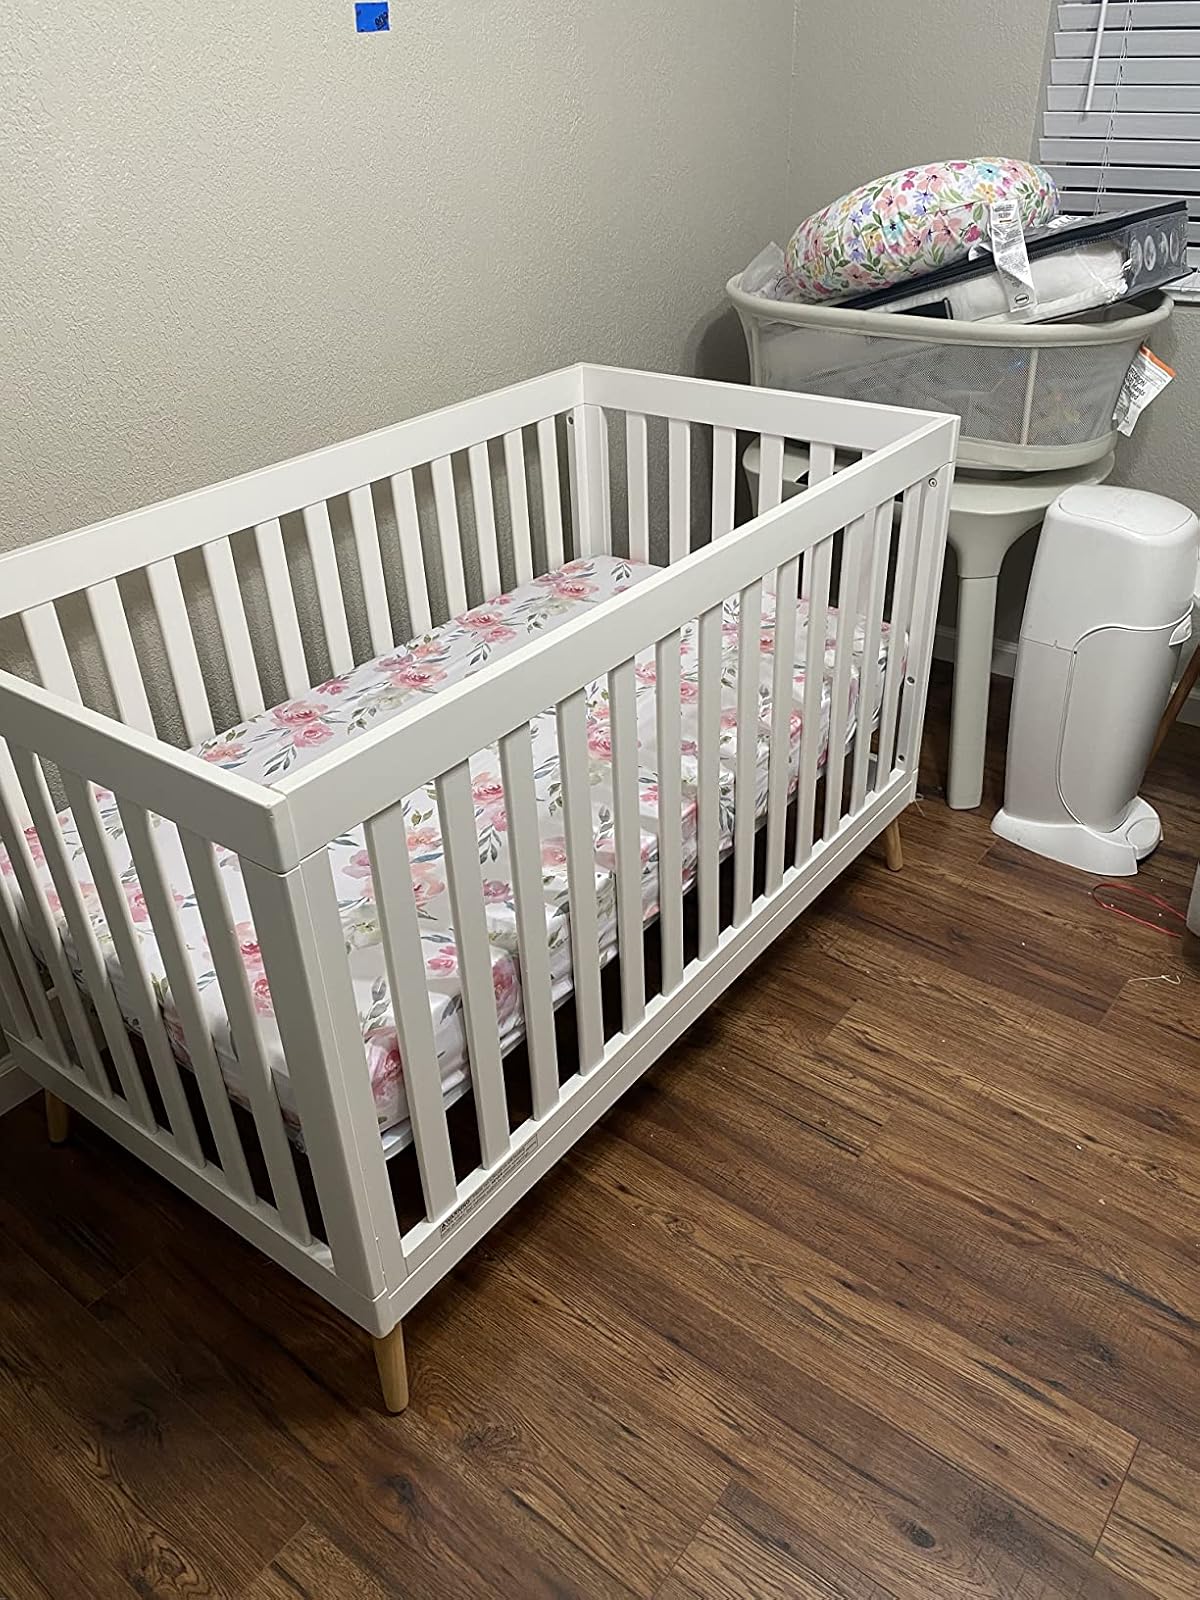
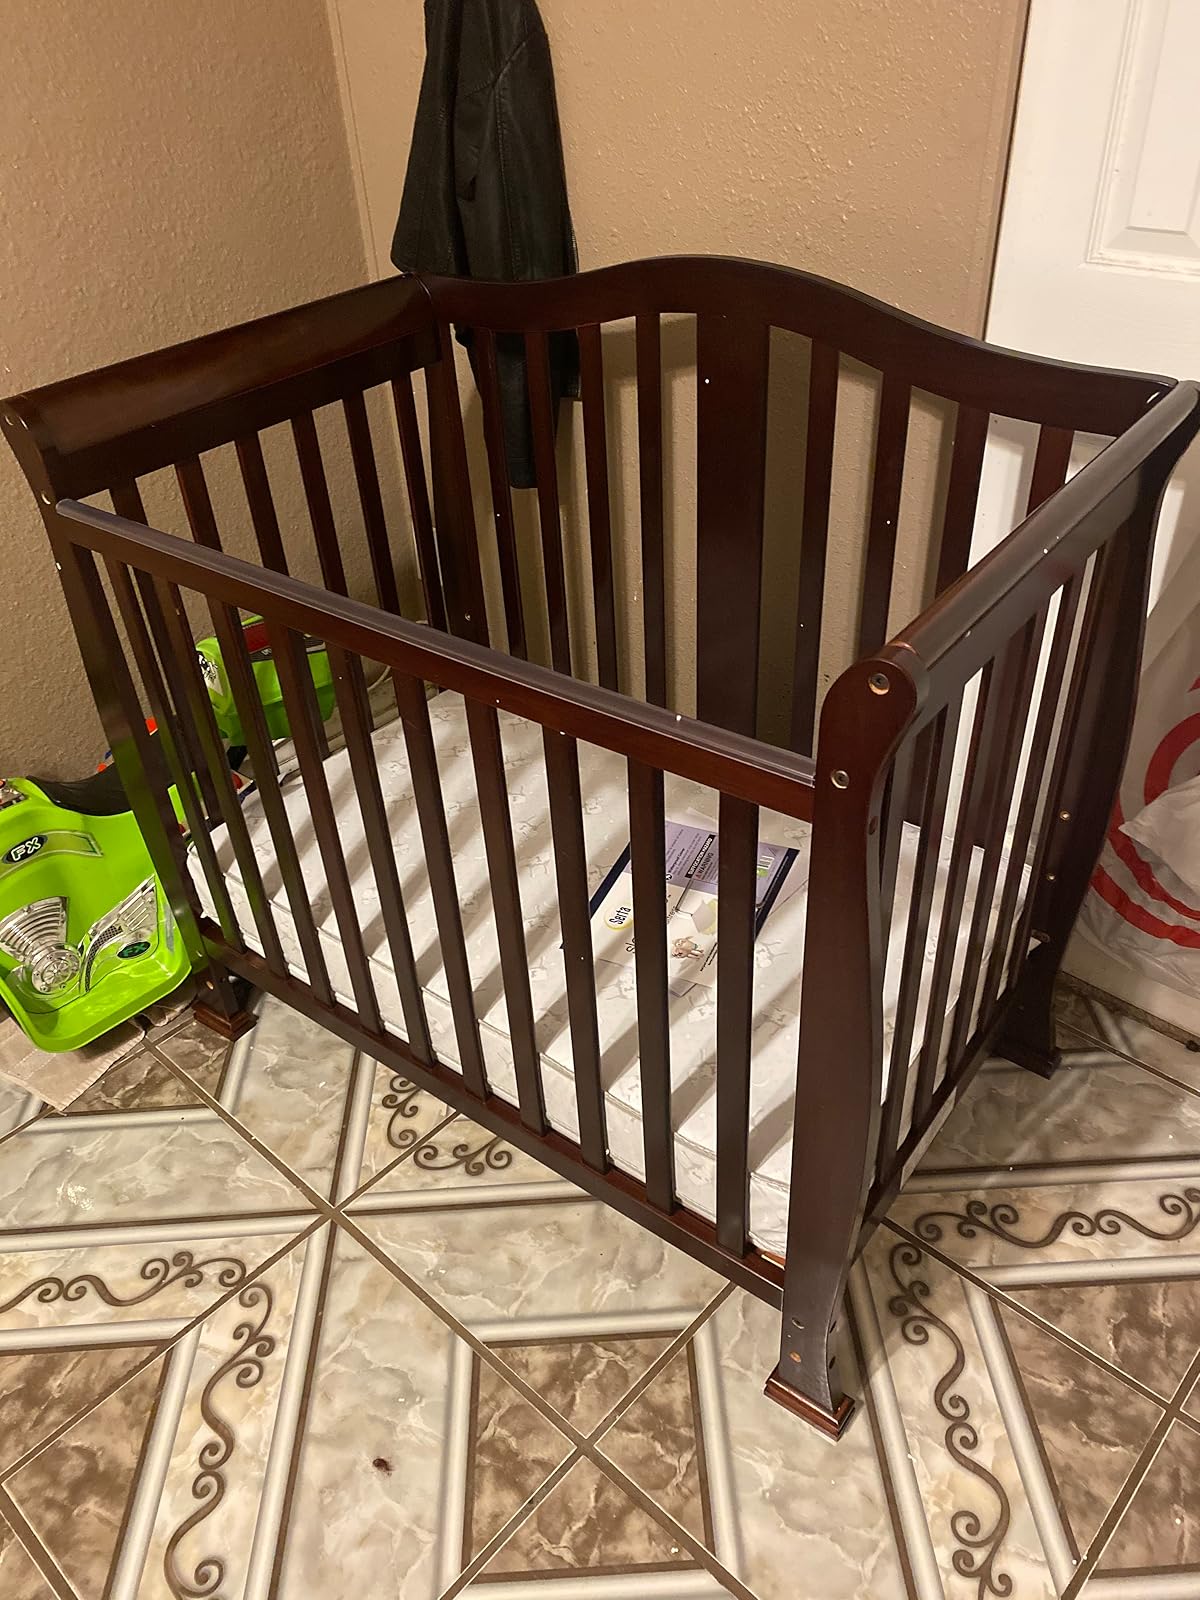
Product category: products_crib
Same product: no